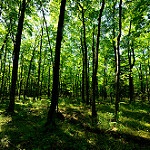
Label: forest